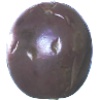
Label: Passion Fruit 1